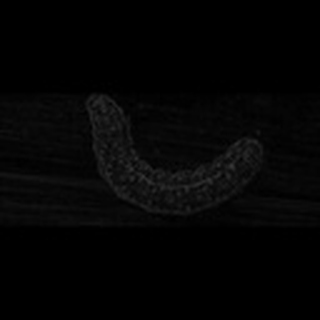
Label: cotton_army_worm